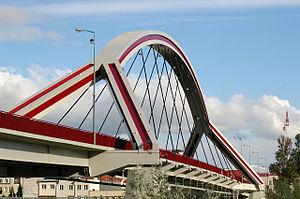
Cette liste de ponts de Pologne présente les ponts remarquables de Pologne, tant par leurs caractéristiques dimensionnelles, que par leur intérêt architectural ou historique.